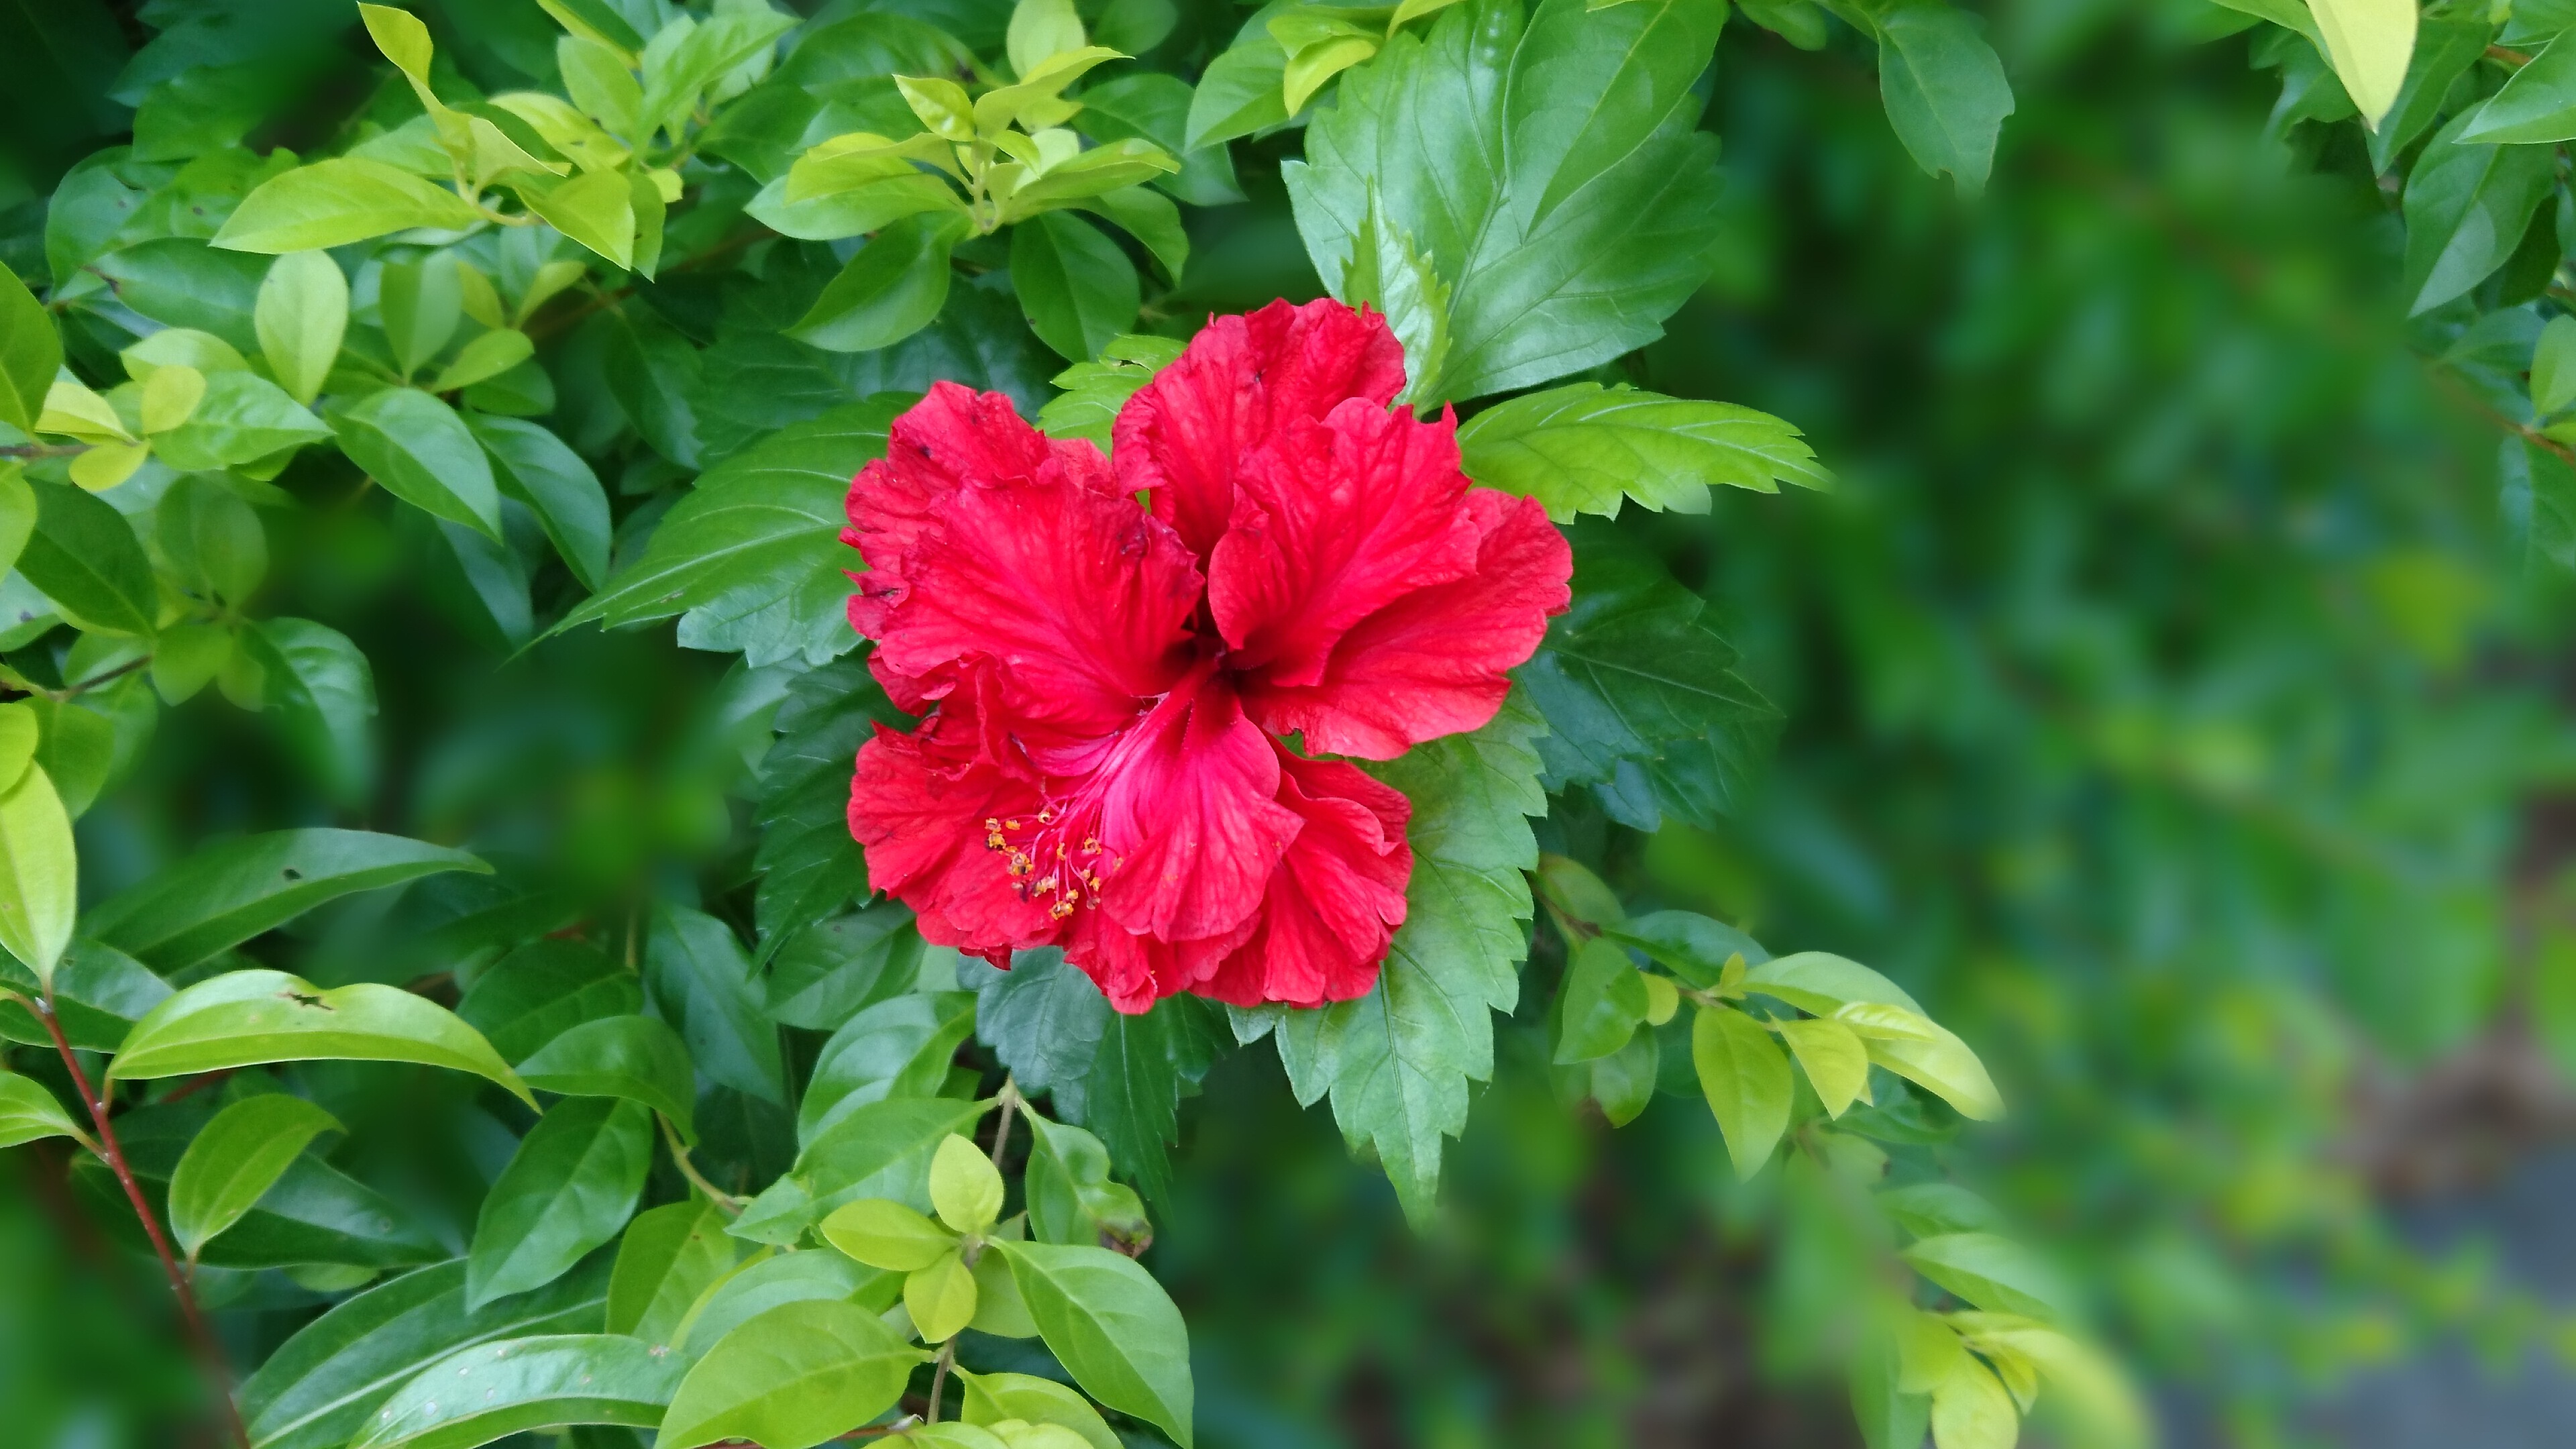
plant, flower, botany, flora, shrub, hibiscus, fuso, big red flowers, peony, flowering plant, chinese hibiscus, land plant